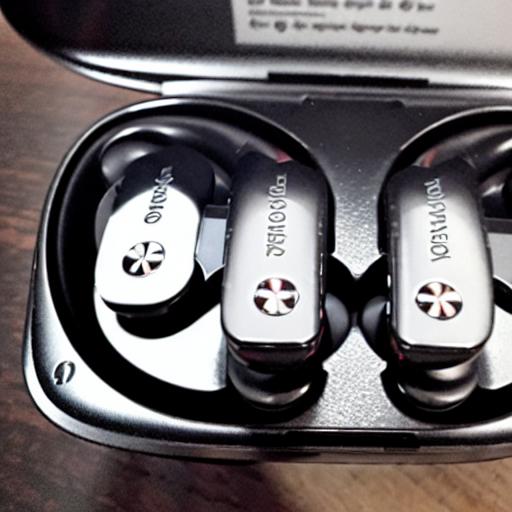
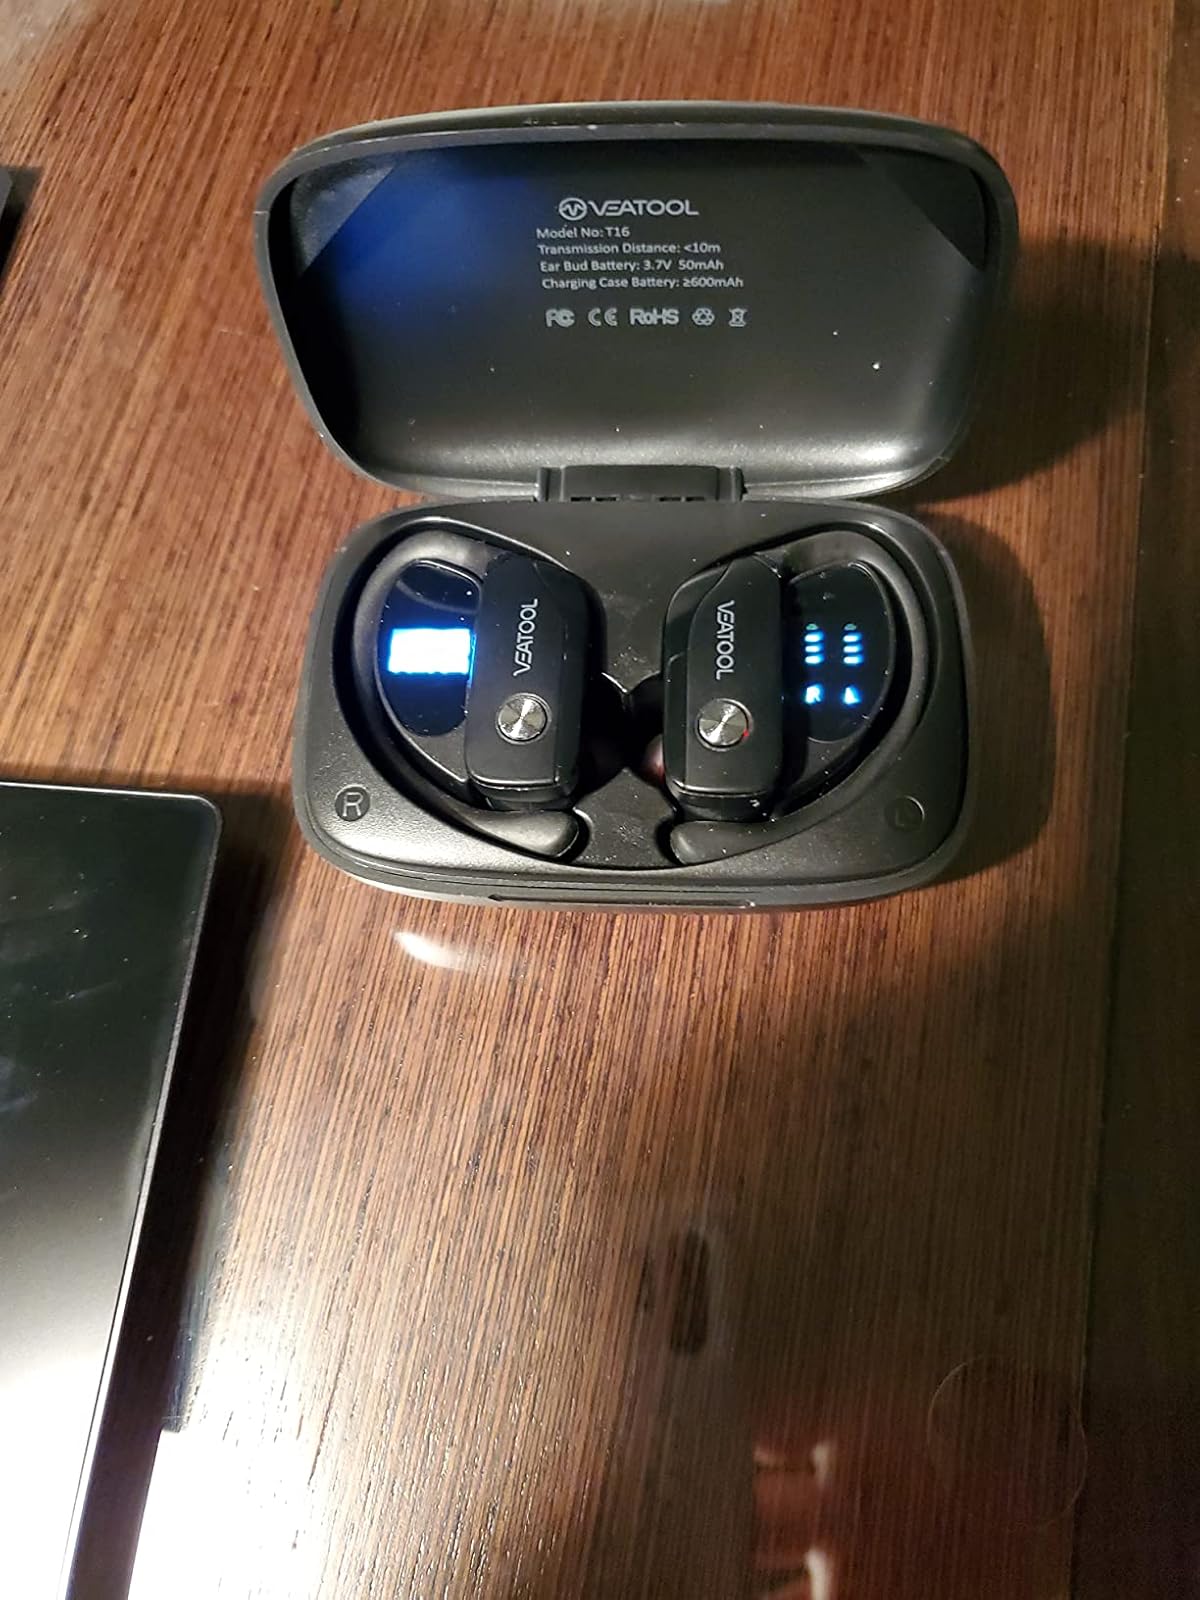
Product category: earbuds
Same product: no